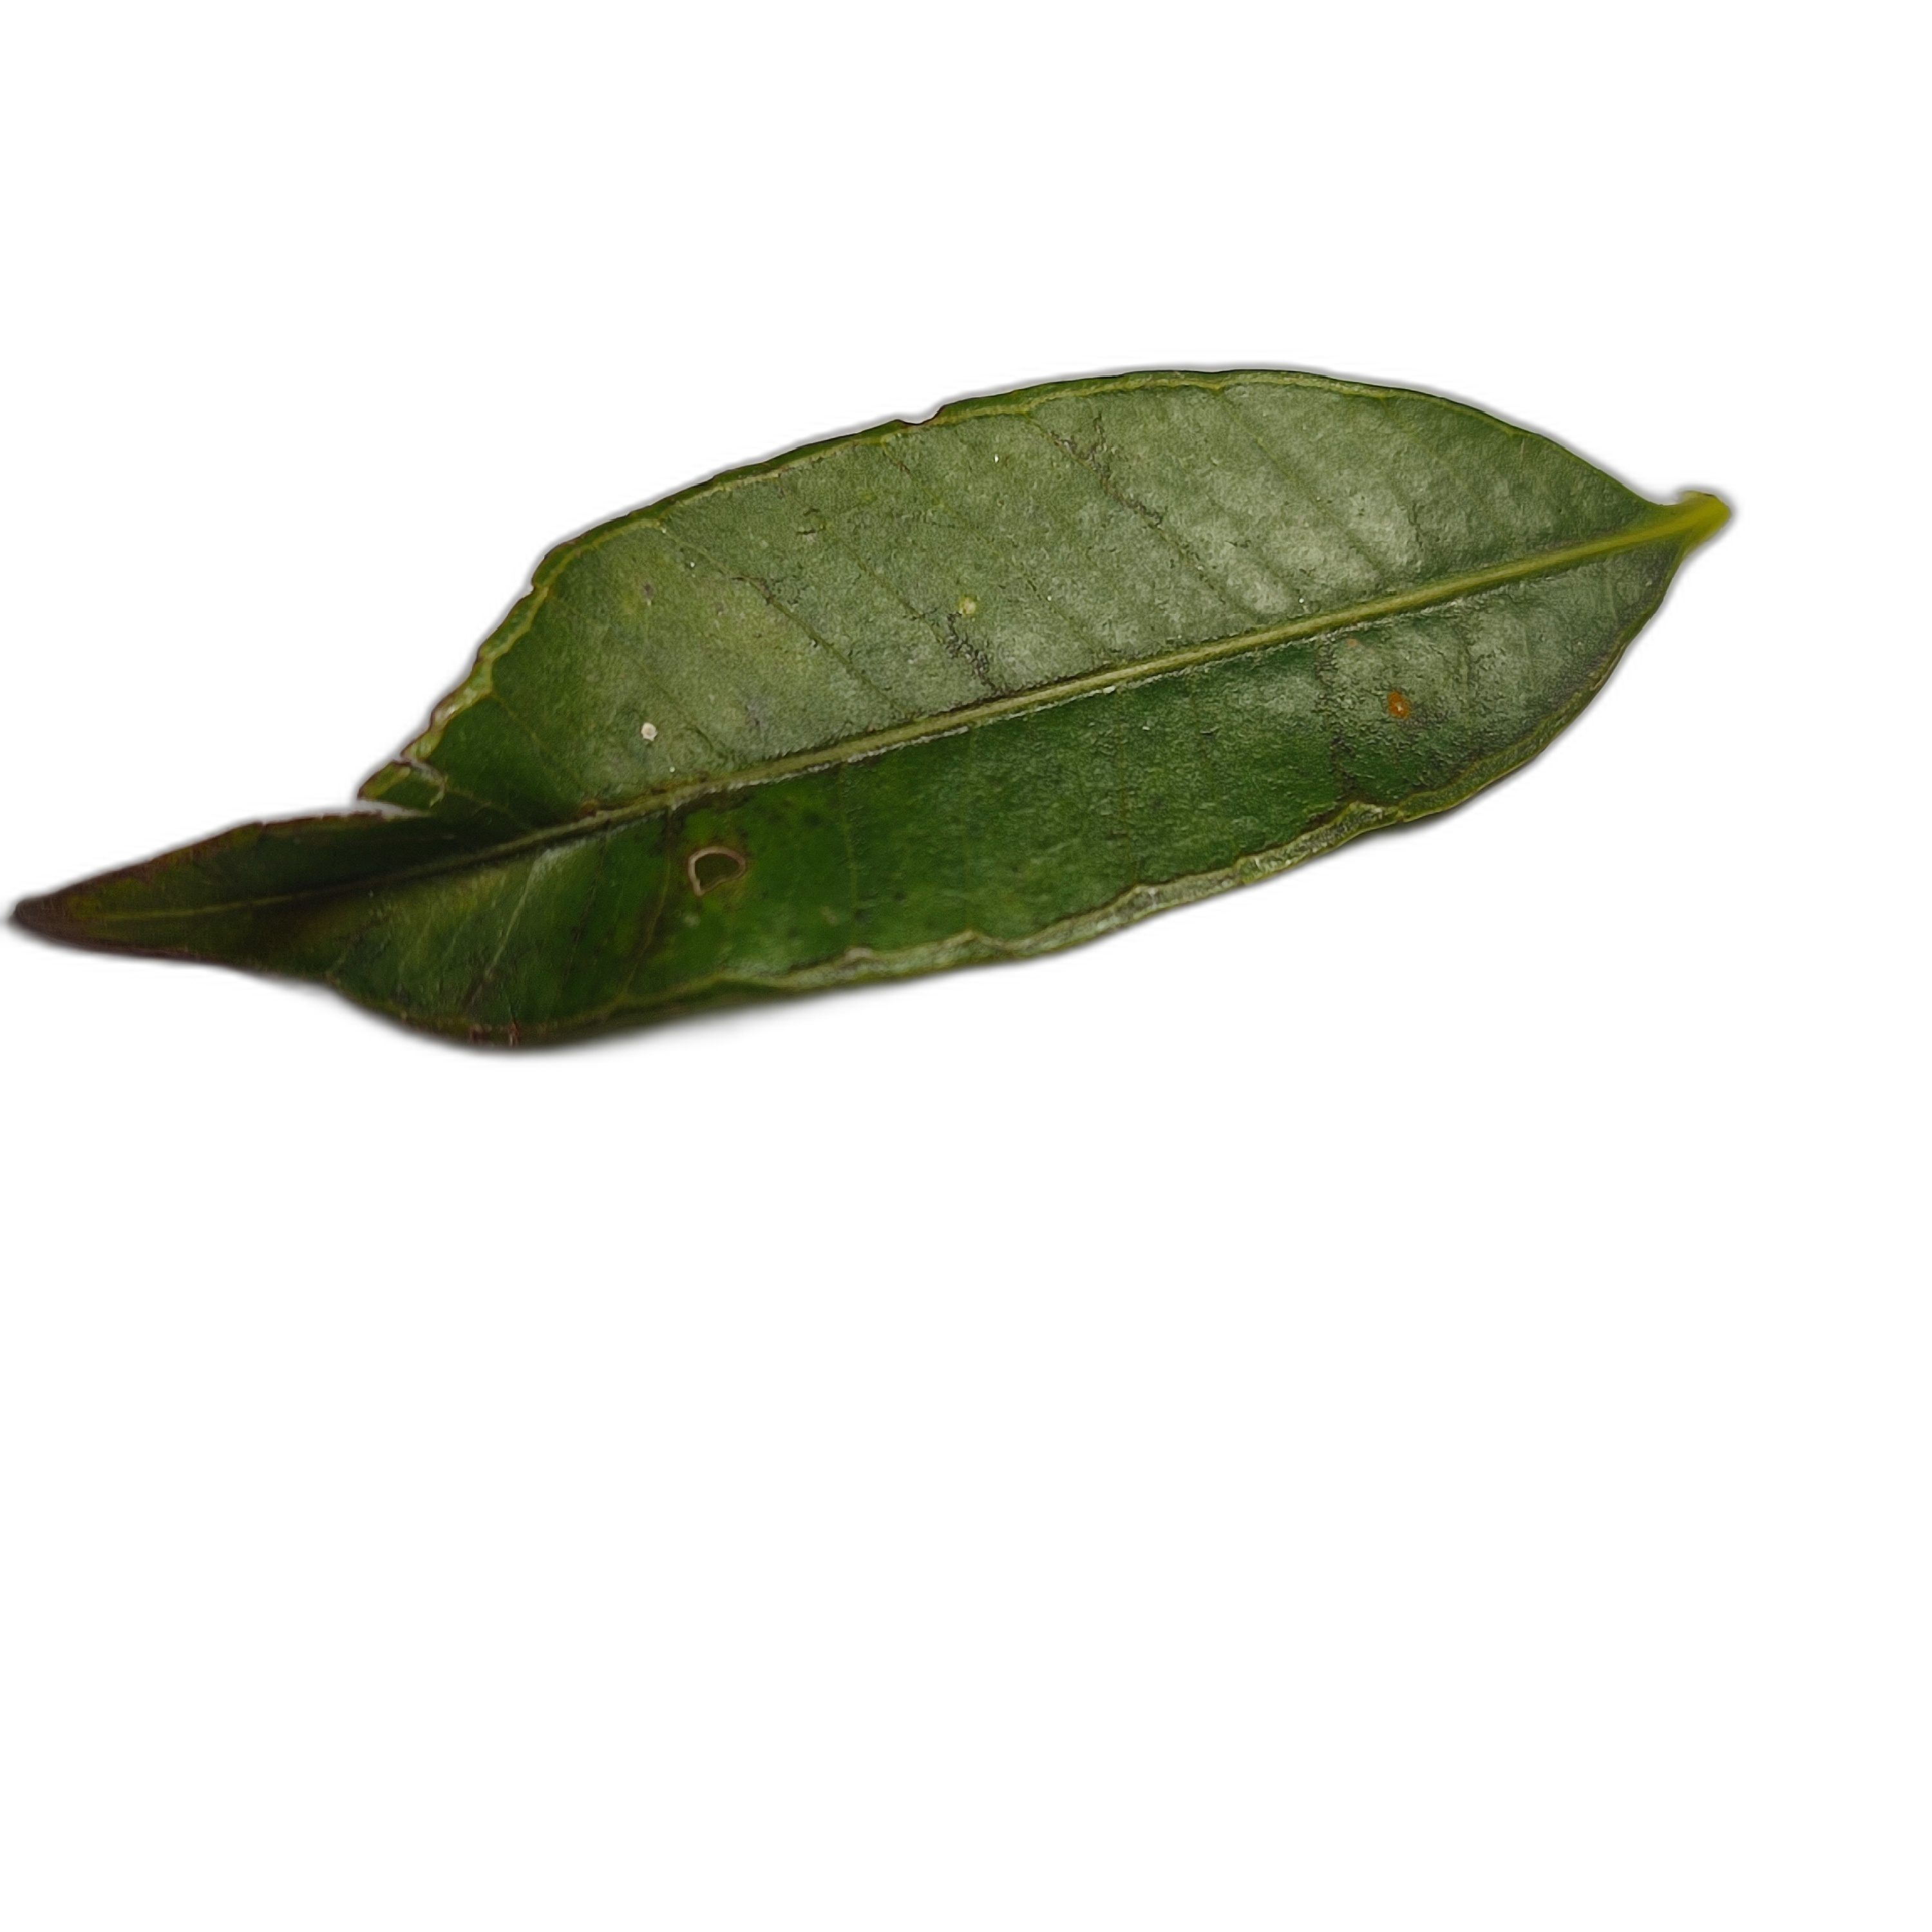
Label: healthy